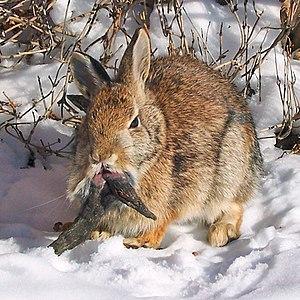
Les papillomavirus sont un groupe de petits virus à ADN. Ils sont très répandus dans la nature.
Le jackalope est un animal imaginaire du folklore américain, mélange entre un lièvre et une antilope. Il est habituellement représenté comme un lièvre avec des bois. On l'appelle aussi parfois « lapin cornu », ce qui rejoint le nom scientifique Lepus cornutus que donnaient les naturalistes à ce qu'ils pensaient être jusqu'au XVIIIᵉ siècle une espèce réelle. Il est parfois appelé « Buckdjeuve » en français, plus particulièrement en Acadie, voire dans la région du Madawaska.